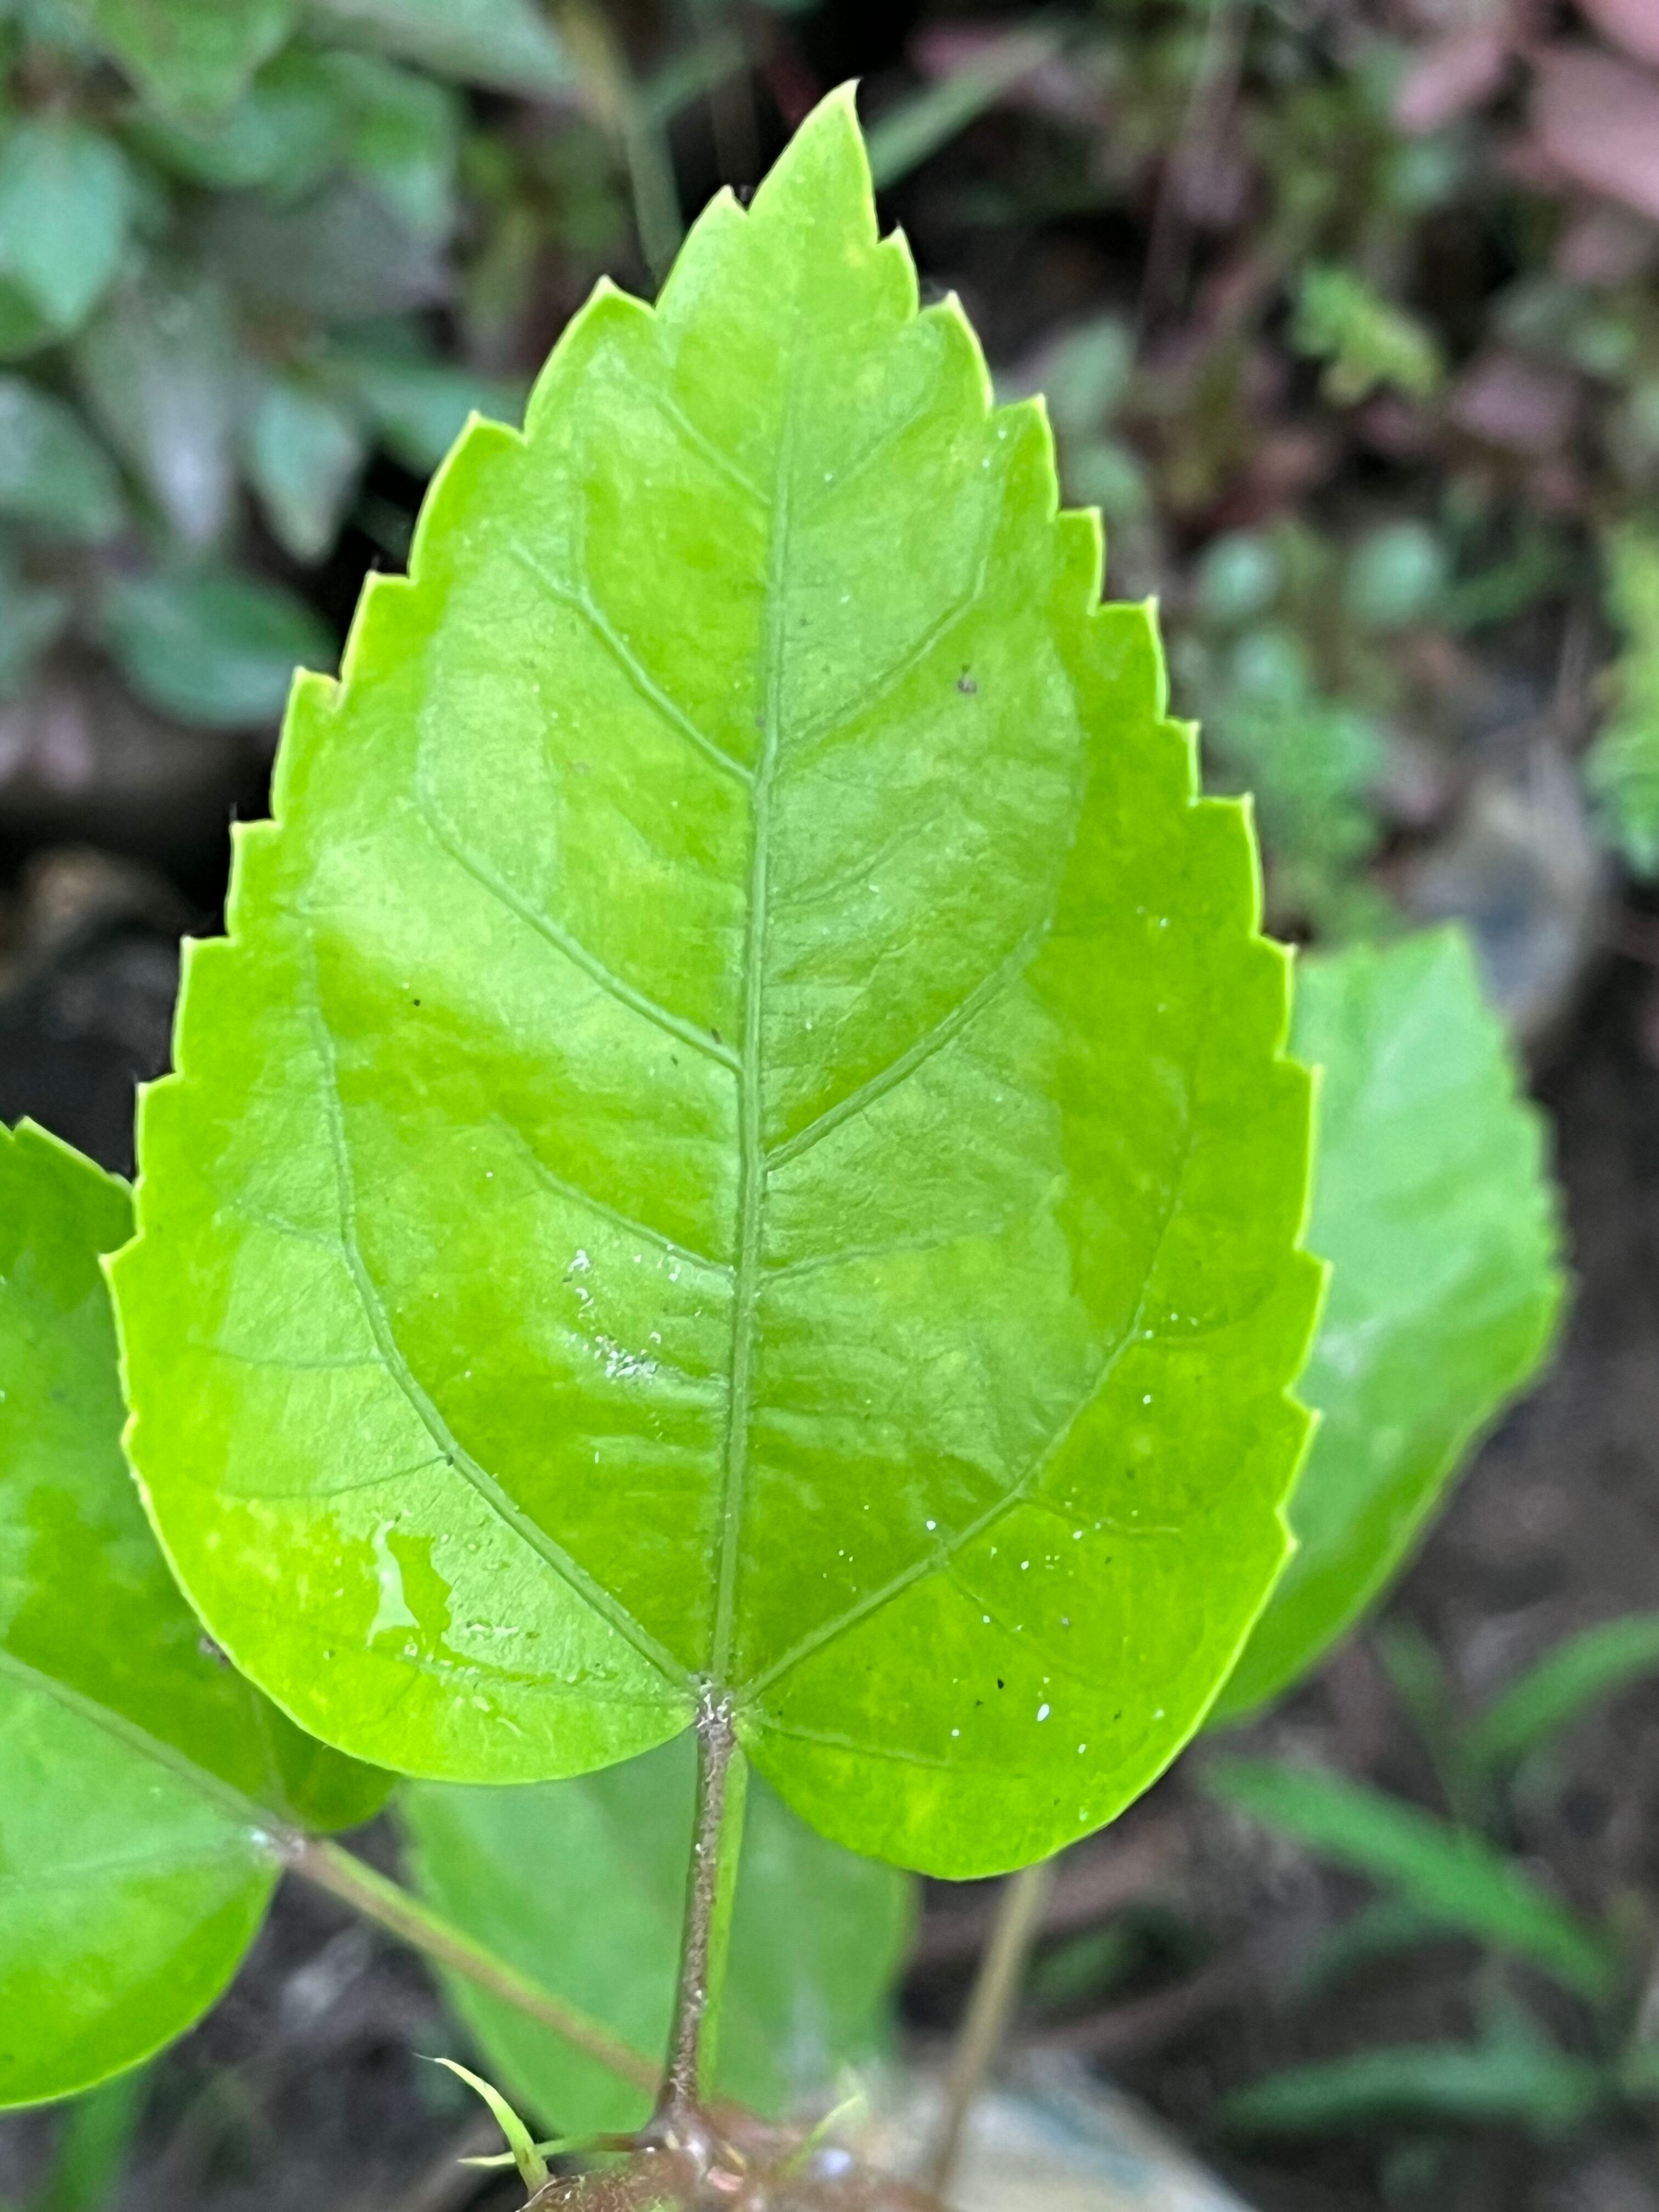
Plant species: hibiscus-rosa-sinensis